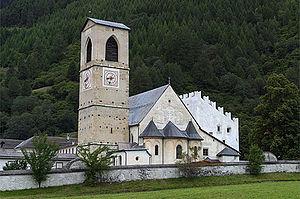
L'architecture médiévale en Suisse désigne les constructions religieuses, civiles et militaires de la période médiévale situées sur le territoire de la Suisse actuelle.
Par architecture de la Suisse sont considérées les constructions situées en Suisse ainsi que celles issues de l'activité de Suisses à l'étranger.